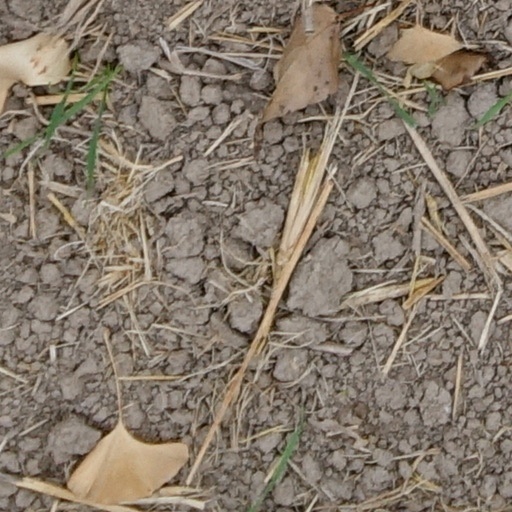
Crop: wheat